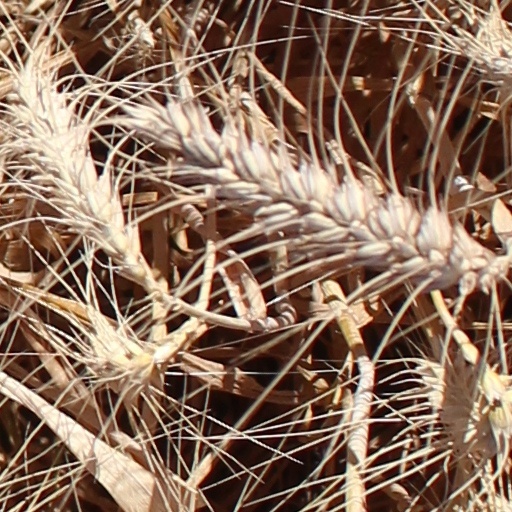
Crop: wheat